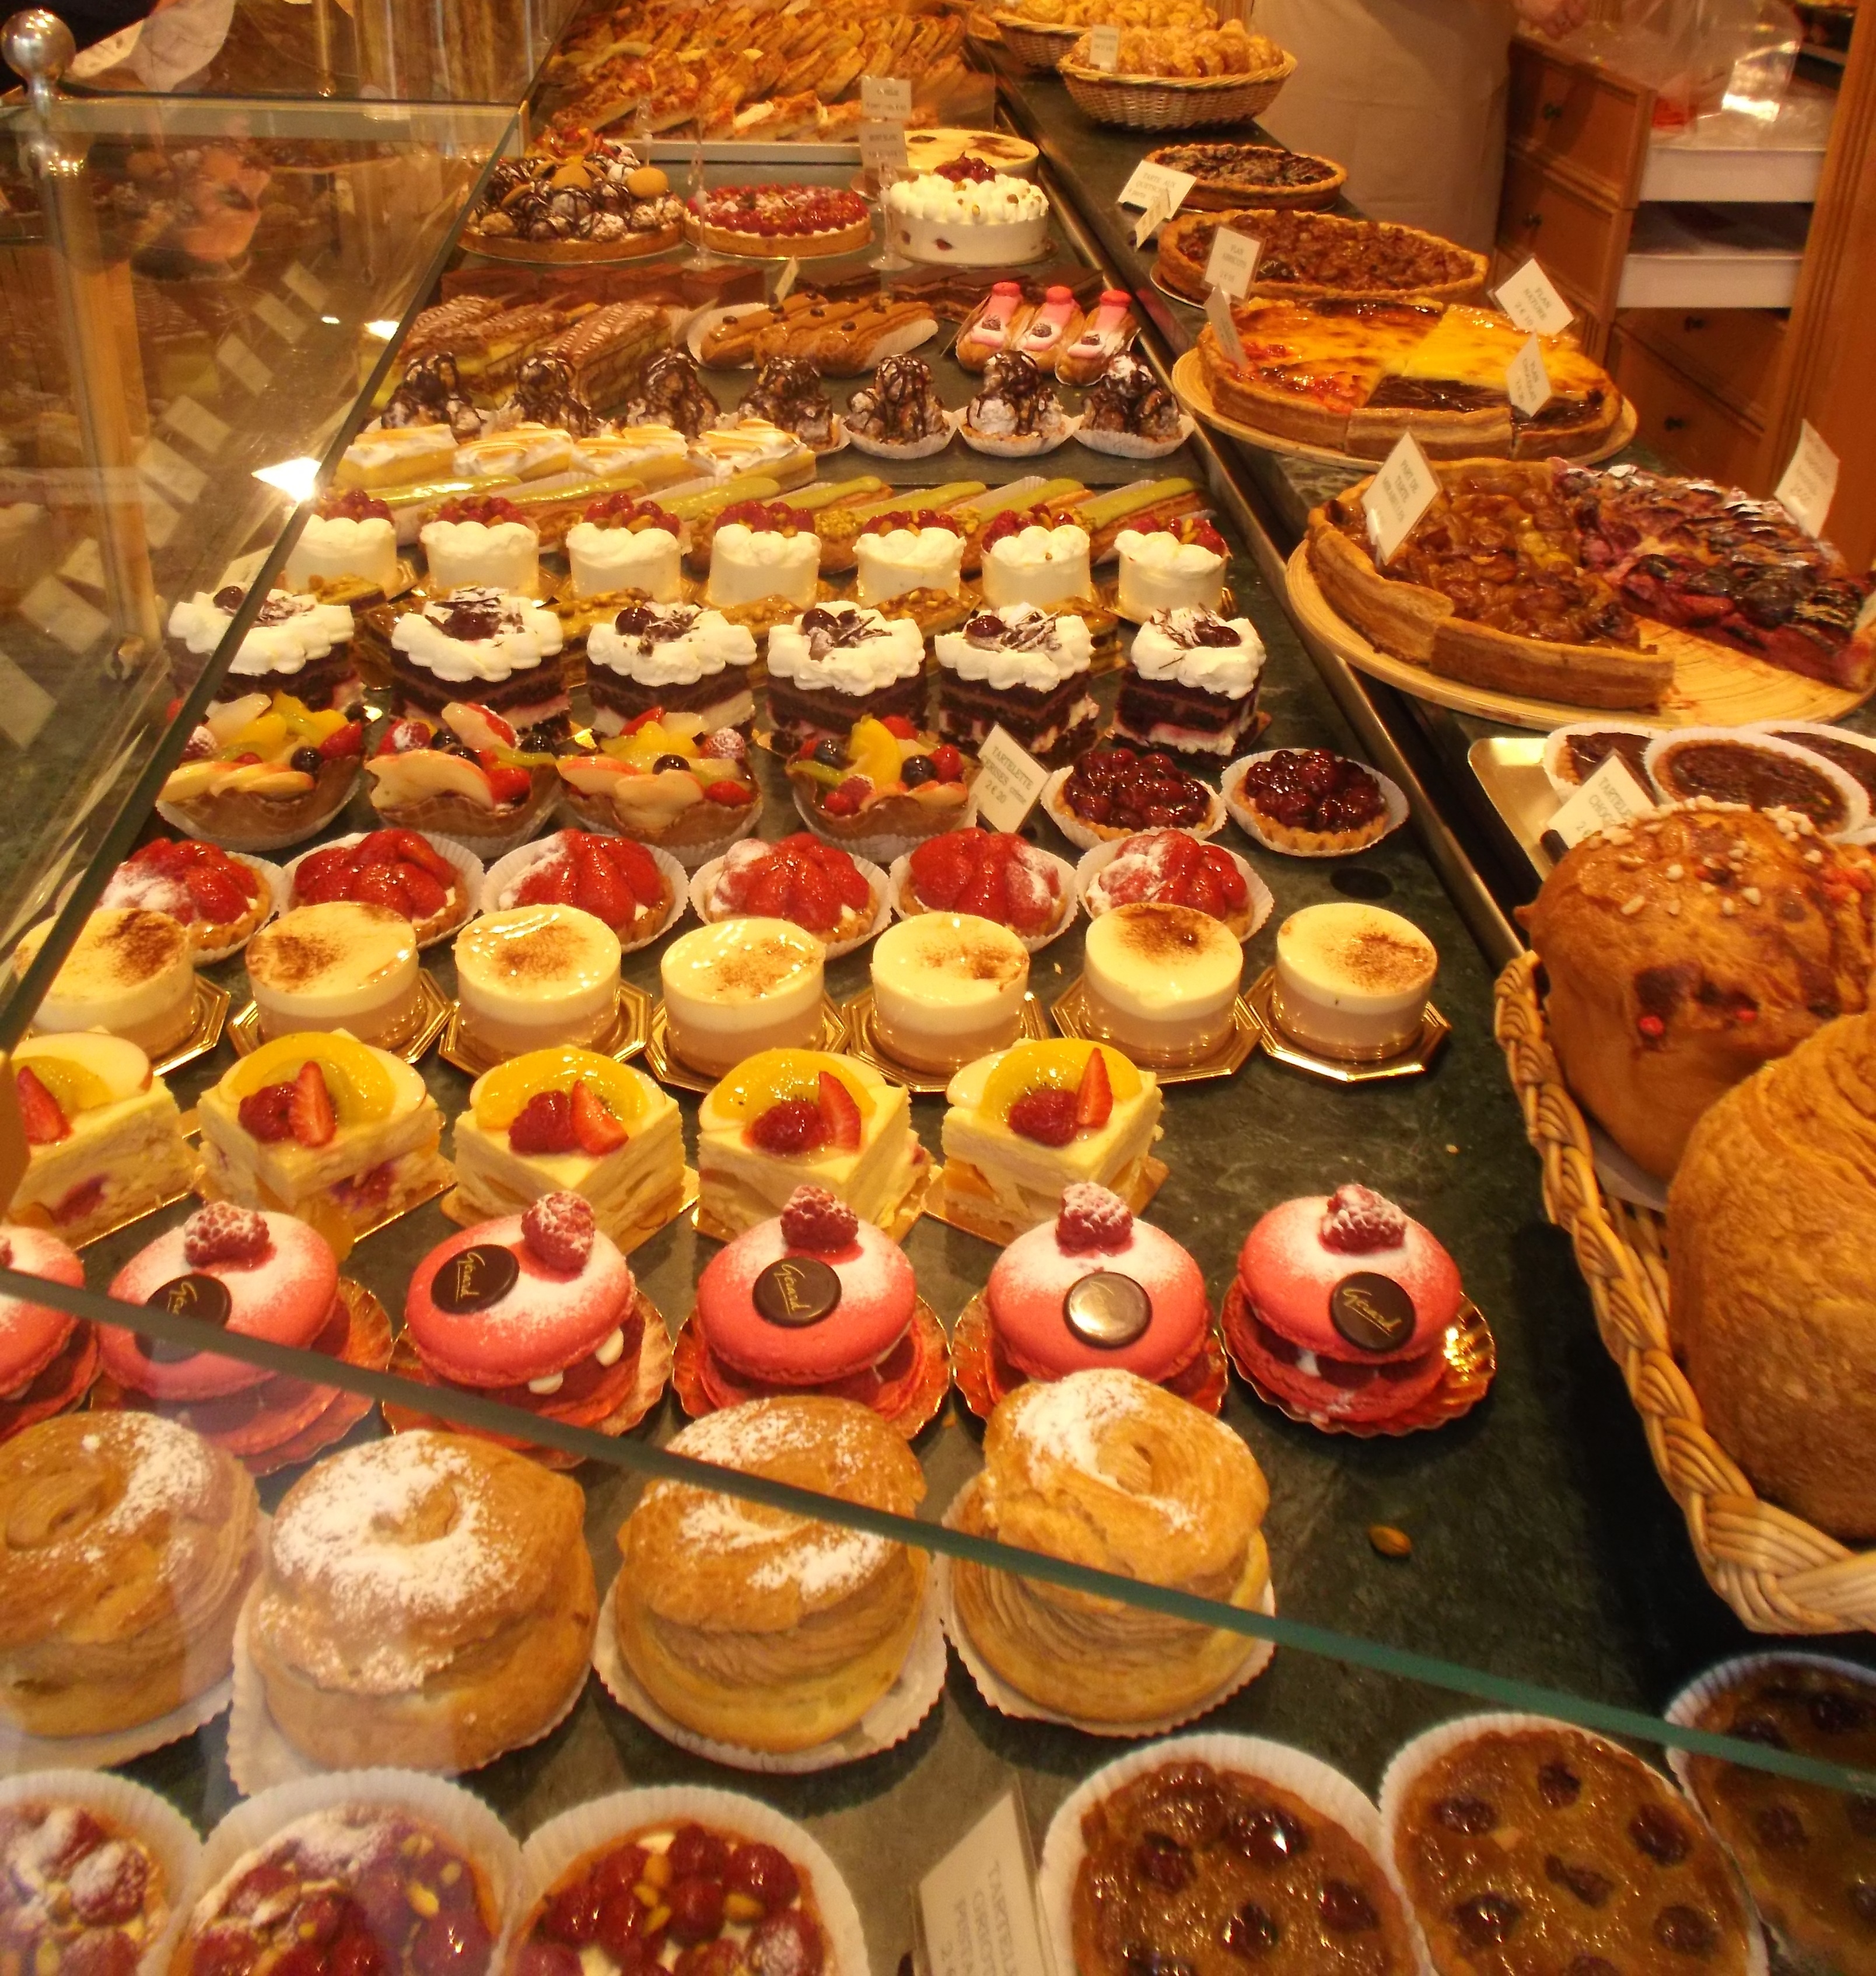
sweet, dish, meal, food, breakfast, baking, dessert, cuisine, bread, pastry, bakery, cookies, desserts, brunch, patisserie, confectionery, baked goods, cakes, puff pastry, danish pastry, piecrust, sweet snacks